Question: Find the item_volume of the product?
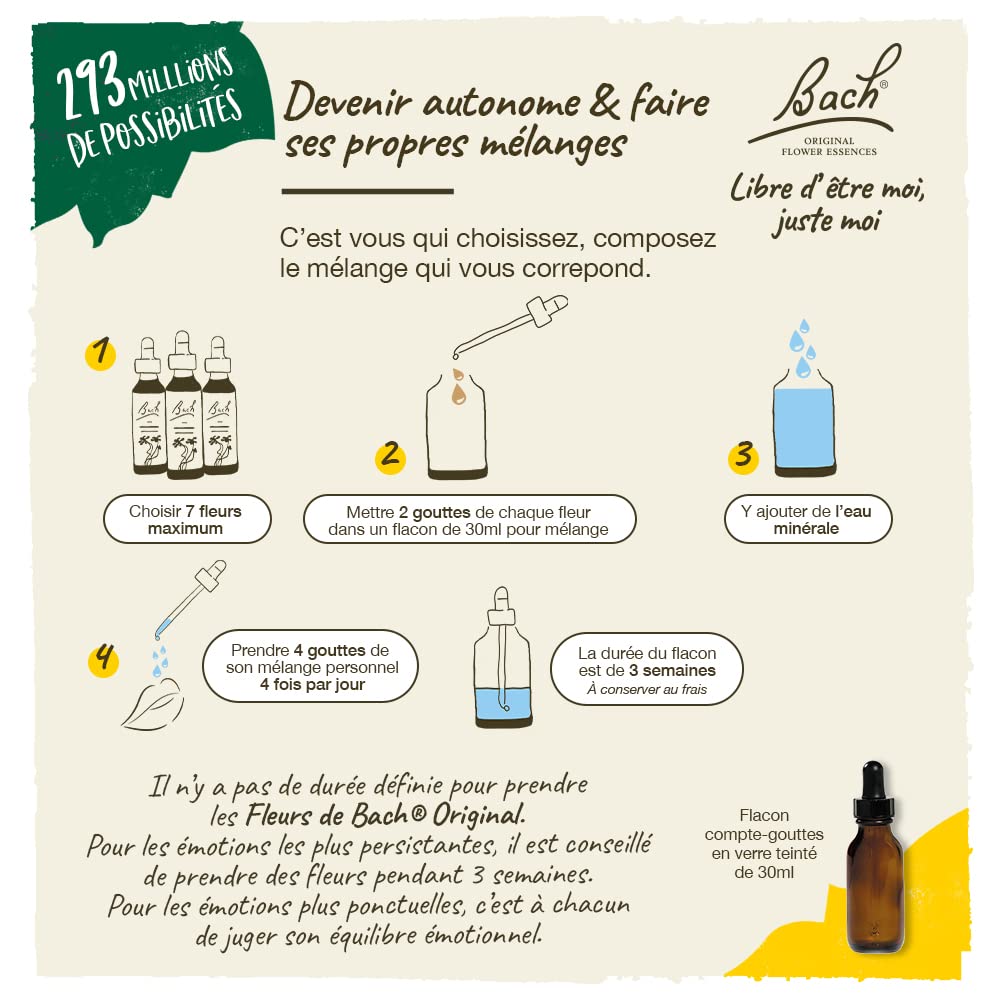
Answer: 30.0 millilitre